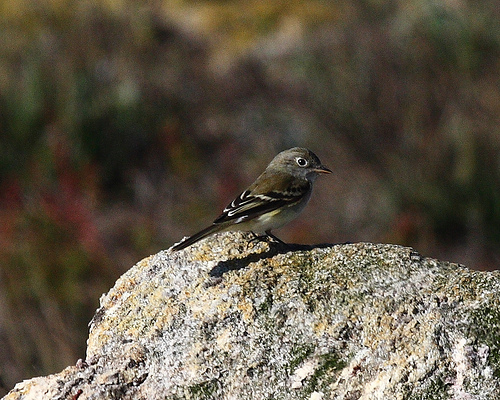
a petite brown bird with black wings having white wingbars, and small white circles around his eyes.
this is a small gray bird with a pointed beak and a slightly large head.
the bird has black and white covert and retrice, with white eye ring and grey crown.
brown bird with gray head and crown and white belly and black wings with white wingbars.
the bird has a large head in proportion to its body.
a small bird with a white eye ring, and a small bill
this is a tiny bird with large eyes. its brown and black with some mottling of its feathers and a bit of white on the belly and wing tips.
this bird is brown with black and has a very short beak.
the small bird has a distinctive white eye ring, and a small brown pointed bill.
a small bird with a grey head and pointed beak.
Species: Least Flycatcher